Boston (album)

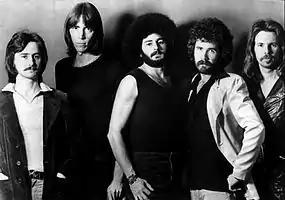
From left: Barry Goudreau, Tom Scholz, Sib Hashian, Brad Delp, Fran Sheehan, in 1976.

"Boston" was released by Epic Records on, according to varying sources, either August 23 or August 25, 1976. The album broke out of Cleveland first, and the following week, it had been added at 392 stations. Had the record failed, Scholz, then 29, planned to abandon his ambition of making a living performing music; he still worked at Polaroid after it was released and doubted its commercial success until it sold 200,000 copies. "And all of a sudden I realized I was in the music business," he told "Rolling Stone". "I got word on what the sales figures were while I was still at Polaroid full-time. It wasn't easy staying there two more weeks." Critics were kind to "Boston"; "Rolling Stone" wrote that "The group's affinity for heavy rock & roll provides a sense of dynamics that coheres magnetically with sophisticated progressive structures."